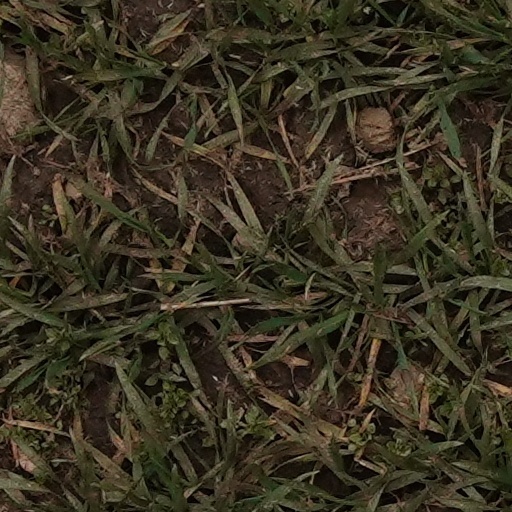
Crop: wheat